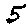
Label: 5